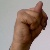
The image shows a hand gesture representing the letter 'N' in Indian Sign Language.